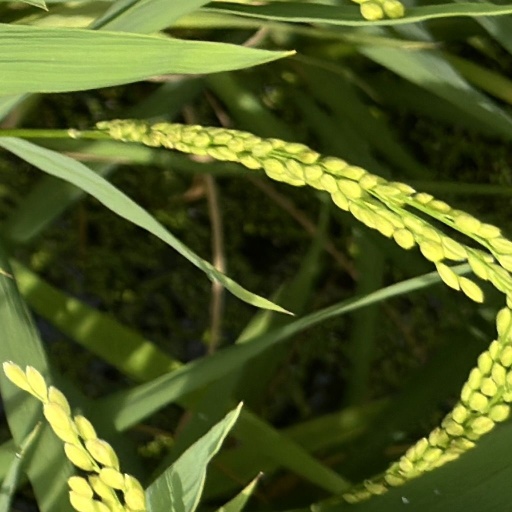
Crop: rice